Second-harmonic imaging microscopy

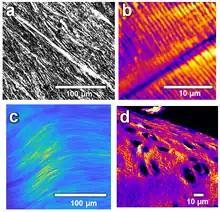
Biological tissues imaged by second-harmonic generation (SHG) microscopy. (a) Transverse cut of a human cornea. (b) Skeletal muscle from zebrafish (myosin). (c) Adult mice-tail tendon. (d) Surface cartilage from a knee of a mature horse.

SHG microscopy and its expansions can be used to study various tissues: some example images are reported in the figure below: collagen inside the extracellular matrix remains the main application. It can be found in tendon, skin, bone, cornea, aorta, fascia, cartilage, meniscus, intervertebral disks...